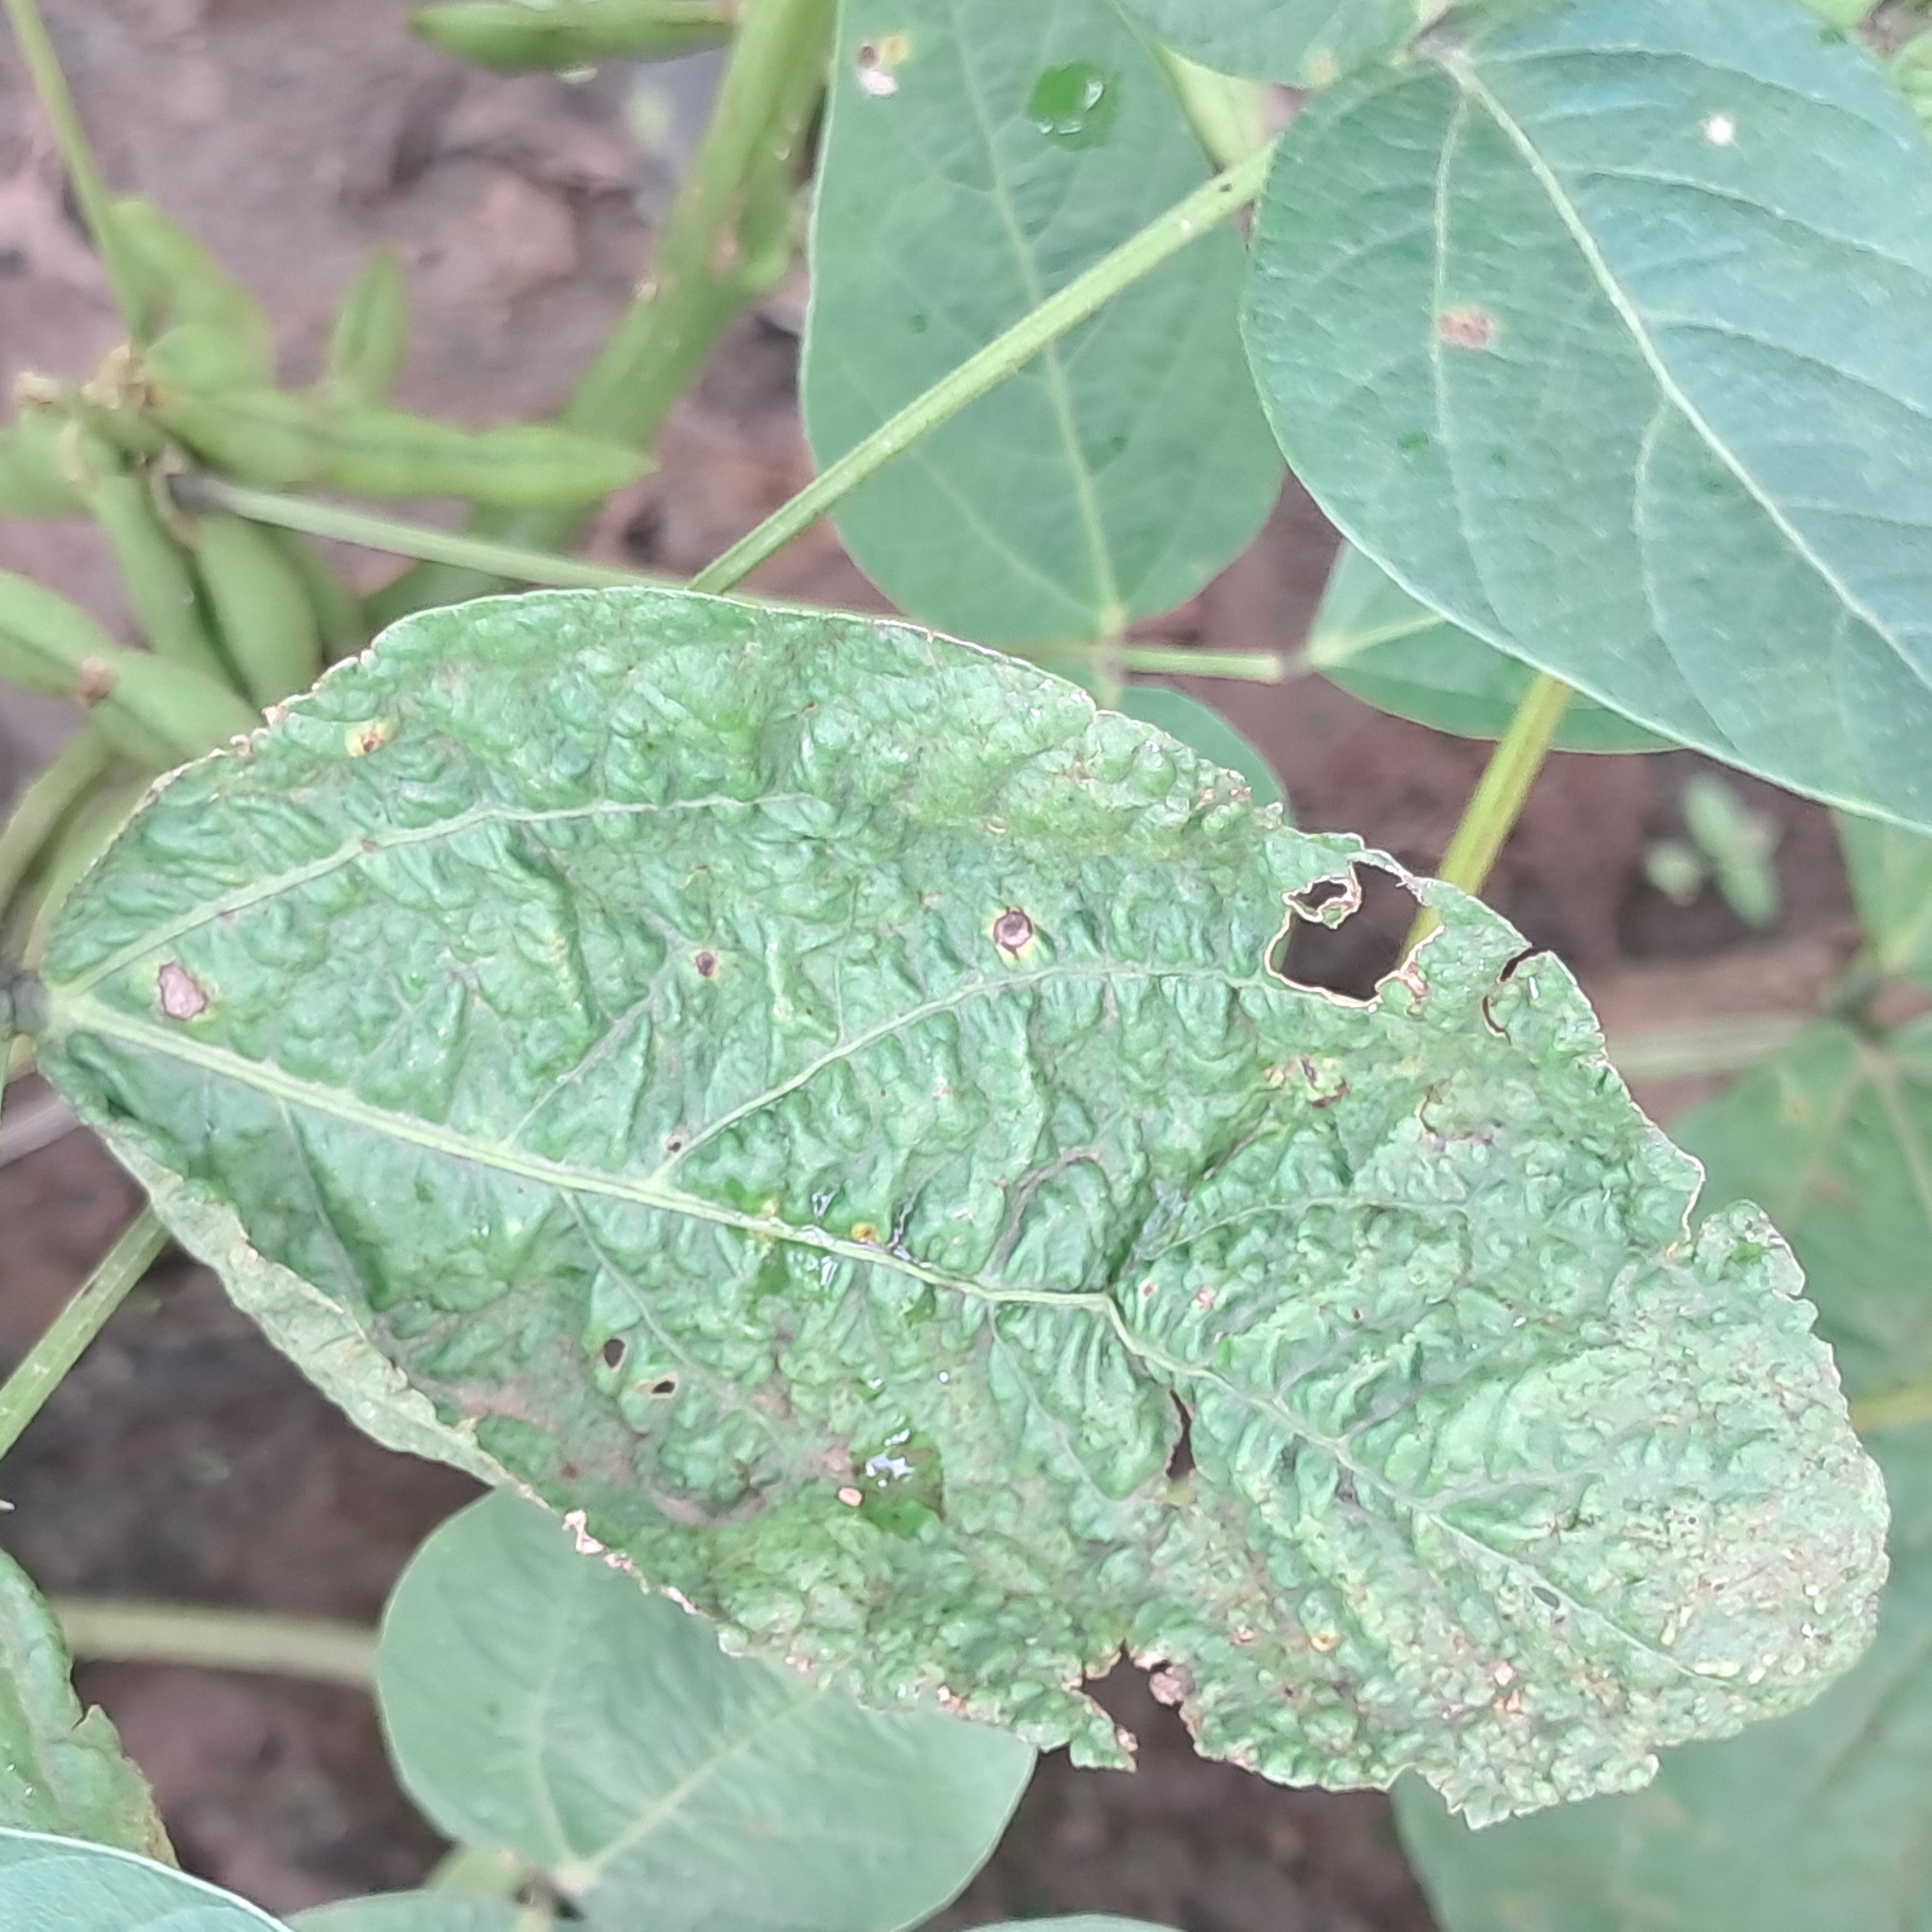
Label: Mosaic